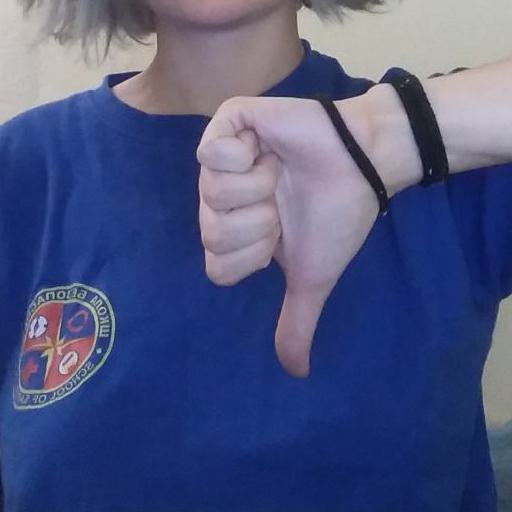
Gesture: dislike